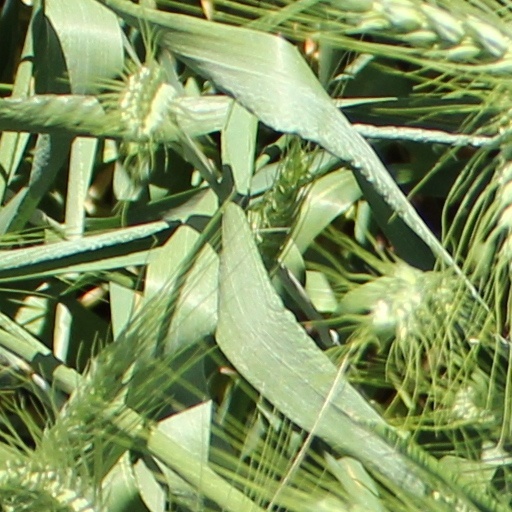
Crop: wheat